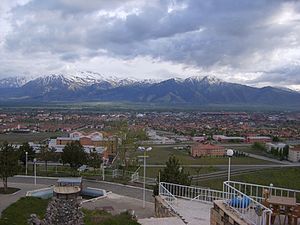
Erzincan
Udsigt over Erzincan
Erzincan er en by beliggende i det østlige Tyrkiet og er på samme tid hovedstad i provinsen, der også hedder Erzincan.